William G. Fricke House

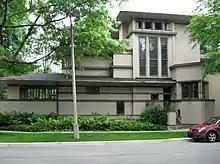
The William G. Fricke House in 2009

The William G. Fricke House is a home designed by American architect Frank Lloyd Wright at 540 Fair Oaks Avenue in Oak Park, Illinois, United States. Fricke commissioned the home in 1901 and it was finished the next year. Wright used elements in the building that would appear in his Prairie style homes: a high water table, horizontal banding, overhanging eaves, shallow hipped roofs, and an exterior with an expansive amount of stucco. Wright usually emphasized the horizontal in his house designs, but the Fricke house is different by having a three-story tower.